Jacopo Inghirami

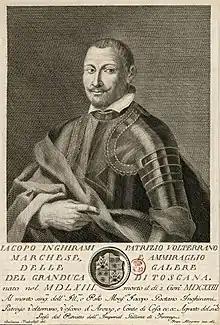
Jacopo Inghirami (18th-century engraving from an earlier portrait)

Jacopo (or Iacopo) Inghirami (July 1565 – 3 January 1624) was admiral of the Grand Duchy of Tuscany and marquis of Montevitozzo.